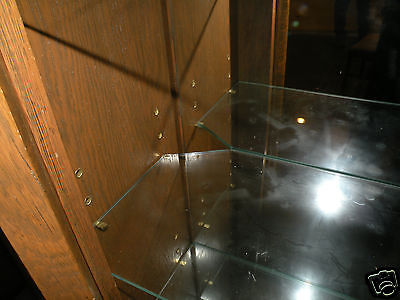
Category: cabinet